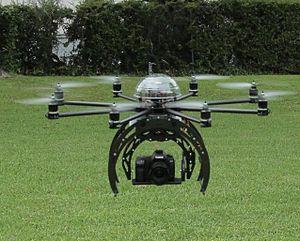
Ce drone permet d'emporter une camera ou un appareil photo haute définition pour réaliser des prises de vues aériennes.
Les drones sont des aéronefs sans pilote dont le pilotage est automatique ou télécommandé, à usage civil ou au profit des forces armées ou de sécurité — police, douane — d'un État. En fonction des capacités recherchées, leur masse varie de quelques grammes à plusieurs tonnes, et leur autonomie peut atteindre plusieurs dizaines d'heures.